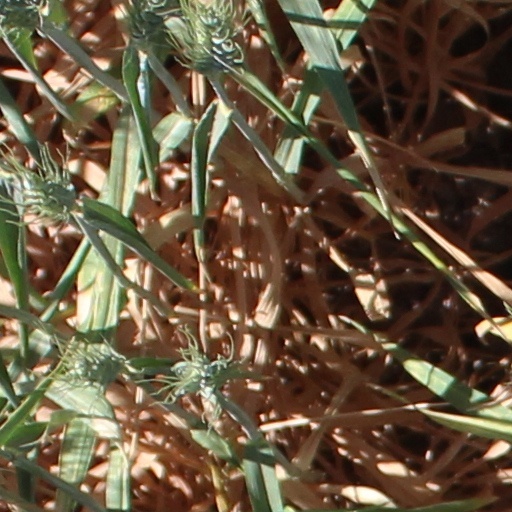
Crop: wheat